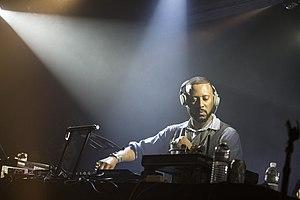
Madlib, de son vrai nom Otis Jackson Jr., né le 24 octobre 1973 à Oxnard en Californie, est un artiste et créateur américain de hip-hop très largement influencé par le jazz et notamment par Sun Ra. Ses parents étaient également musiciens. Il vit actuellement à Los Angeles. Madlib se décrit comme un DJ d'abord, un producteur ensuite, et un MC ensuite.